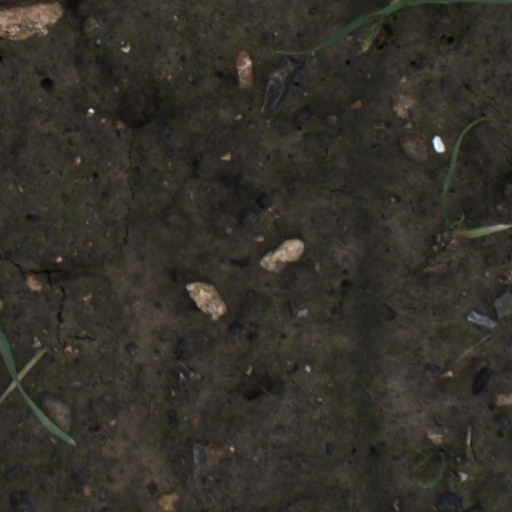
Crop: wheat